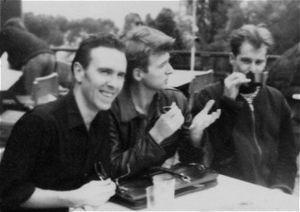
Crowded House est un groupe de rock australien, originaire de Melbourne. Sa carrière est entamée en 1985 et terminée, dans un premier temps, en 1996. Le retour du groupe s'effectue en 2006. La liste de leurs plus célèbres chansons comprend Don't Dream It's Over, Something So Strong, Better Be Home Soon, Fall at Your Feet, Weather with You et Distant Sun. Contrairement à la très bonne réputation du groupe aux antipodes, États-Unis et dans de nombreux pays d'Europe, Crowded House reste peu connu du public français.